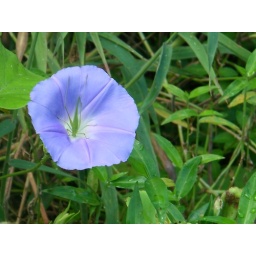
Grasshopper sitting in a flower